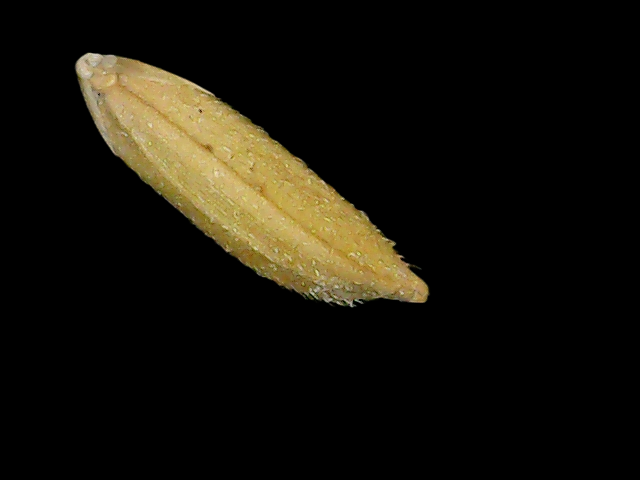
Rice variety: Binadhan17